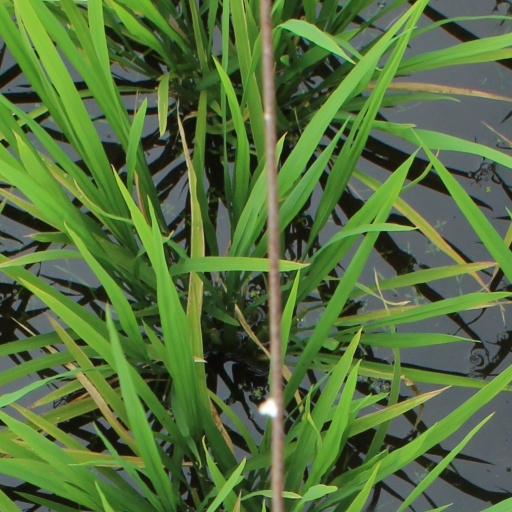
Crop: rice